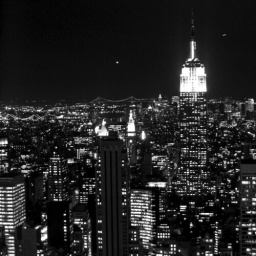
New York Manhattan black and white skyline, Empire State Buiilding by night